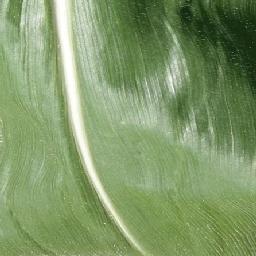
Label: Corn_(Maize)___Healthy